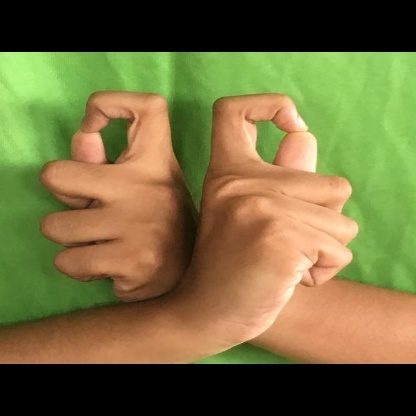
Mudra: Berunda